The September Society

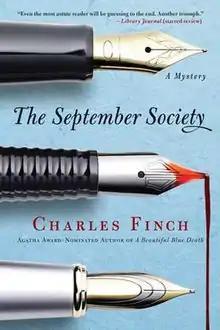
Cover art for "The September Society"

The September Society, by Charles Finch, is a mystery set in Oxford and London, England in the autumn of 1866, during the Victorian era. It is the second novel in a series featuring gentleman and amateur detective Charles Lenox, and the first of two books Finch has written about Oxford, along with The Last Enchantments.